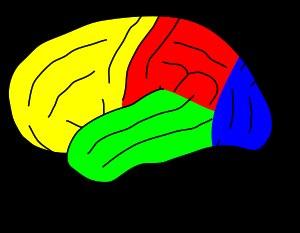
La neuroéthique est une discipline à cheval entre les neurosciences et la philosophie et relève plus particulièrement du domaine de l'éthique.